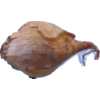
Label: onion